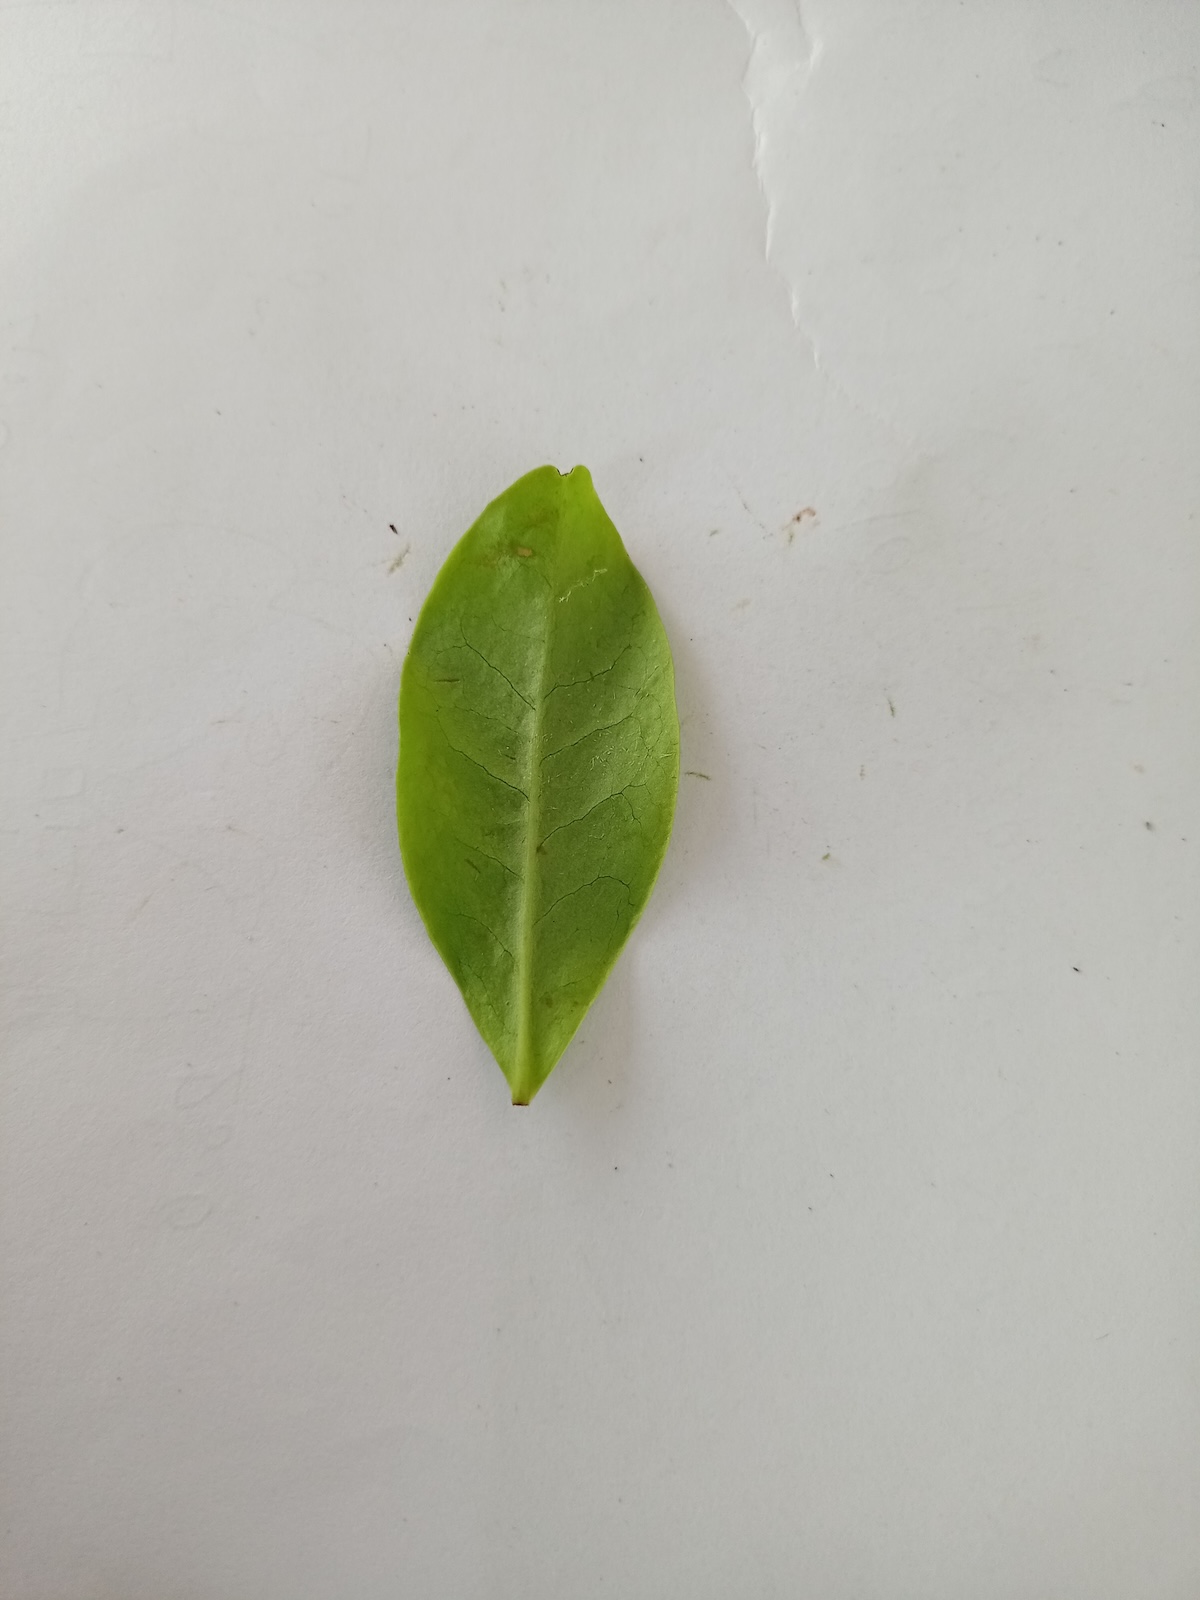
Label: Healthy leaf